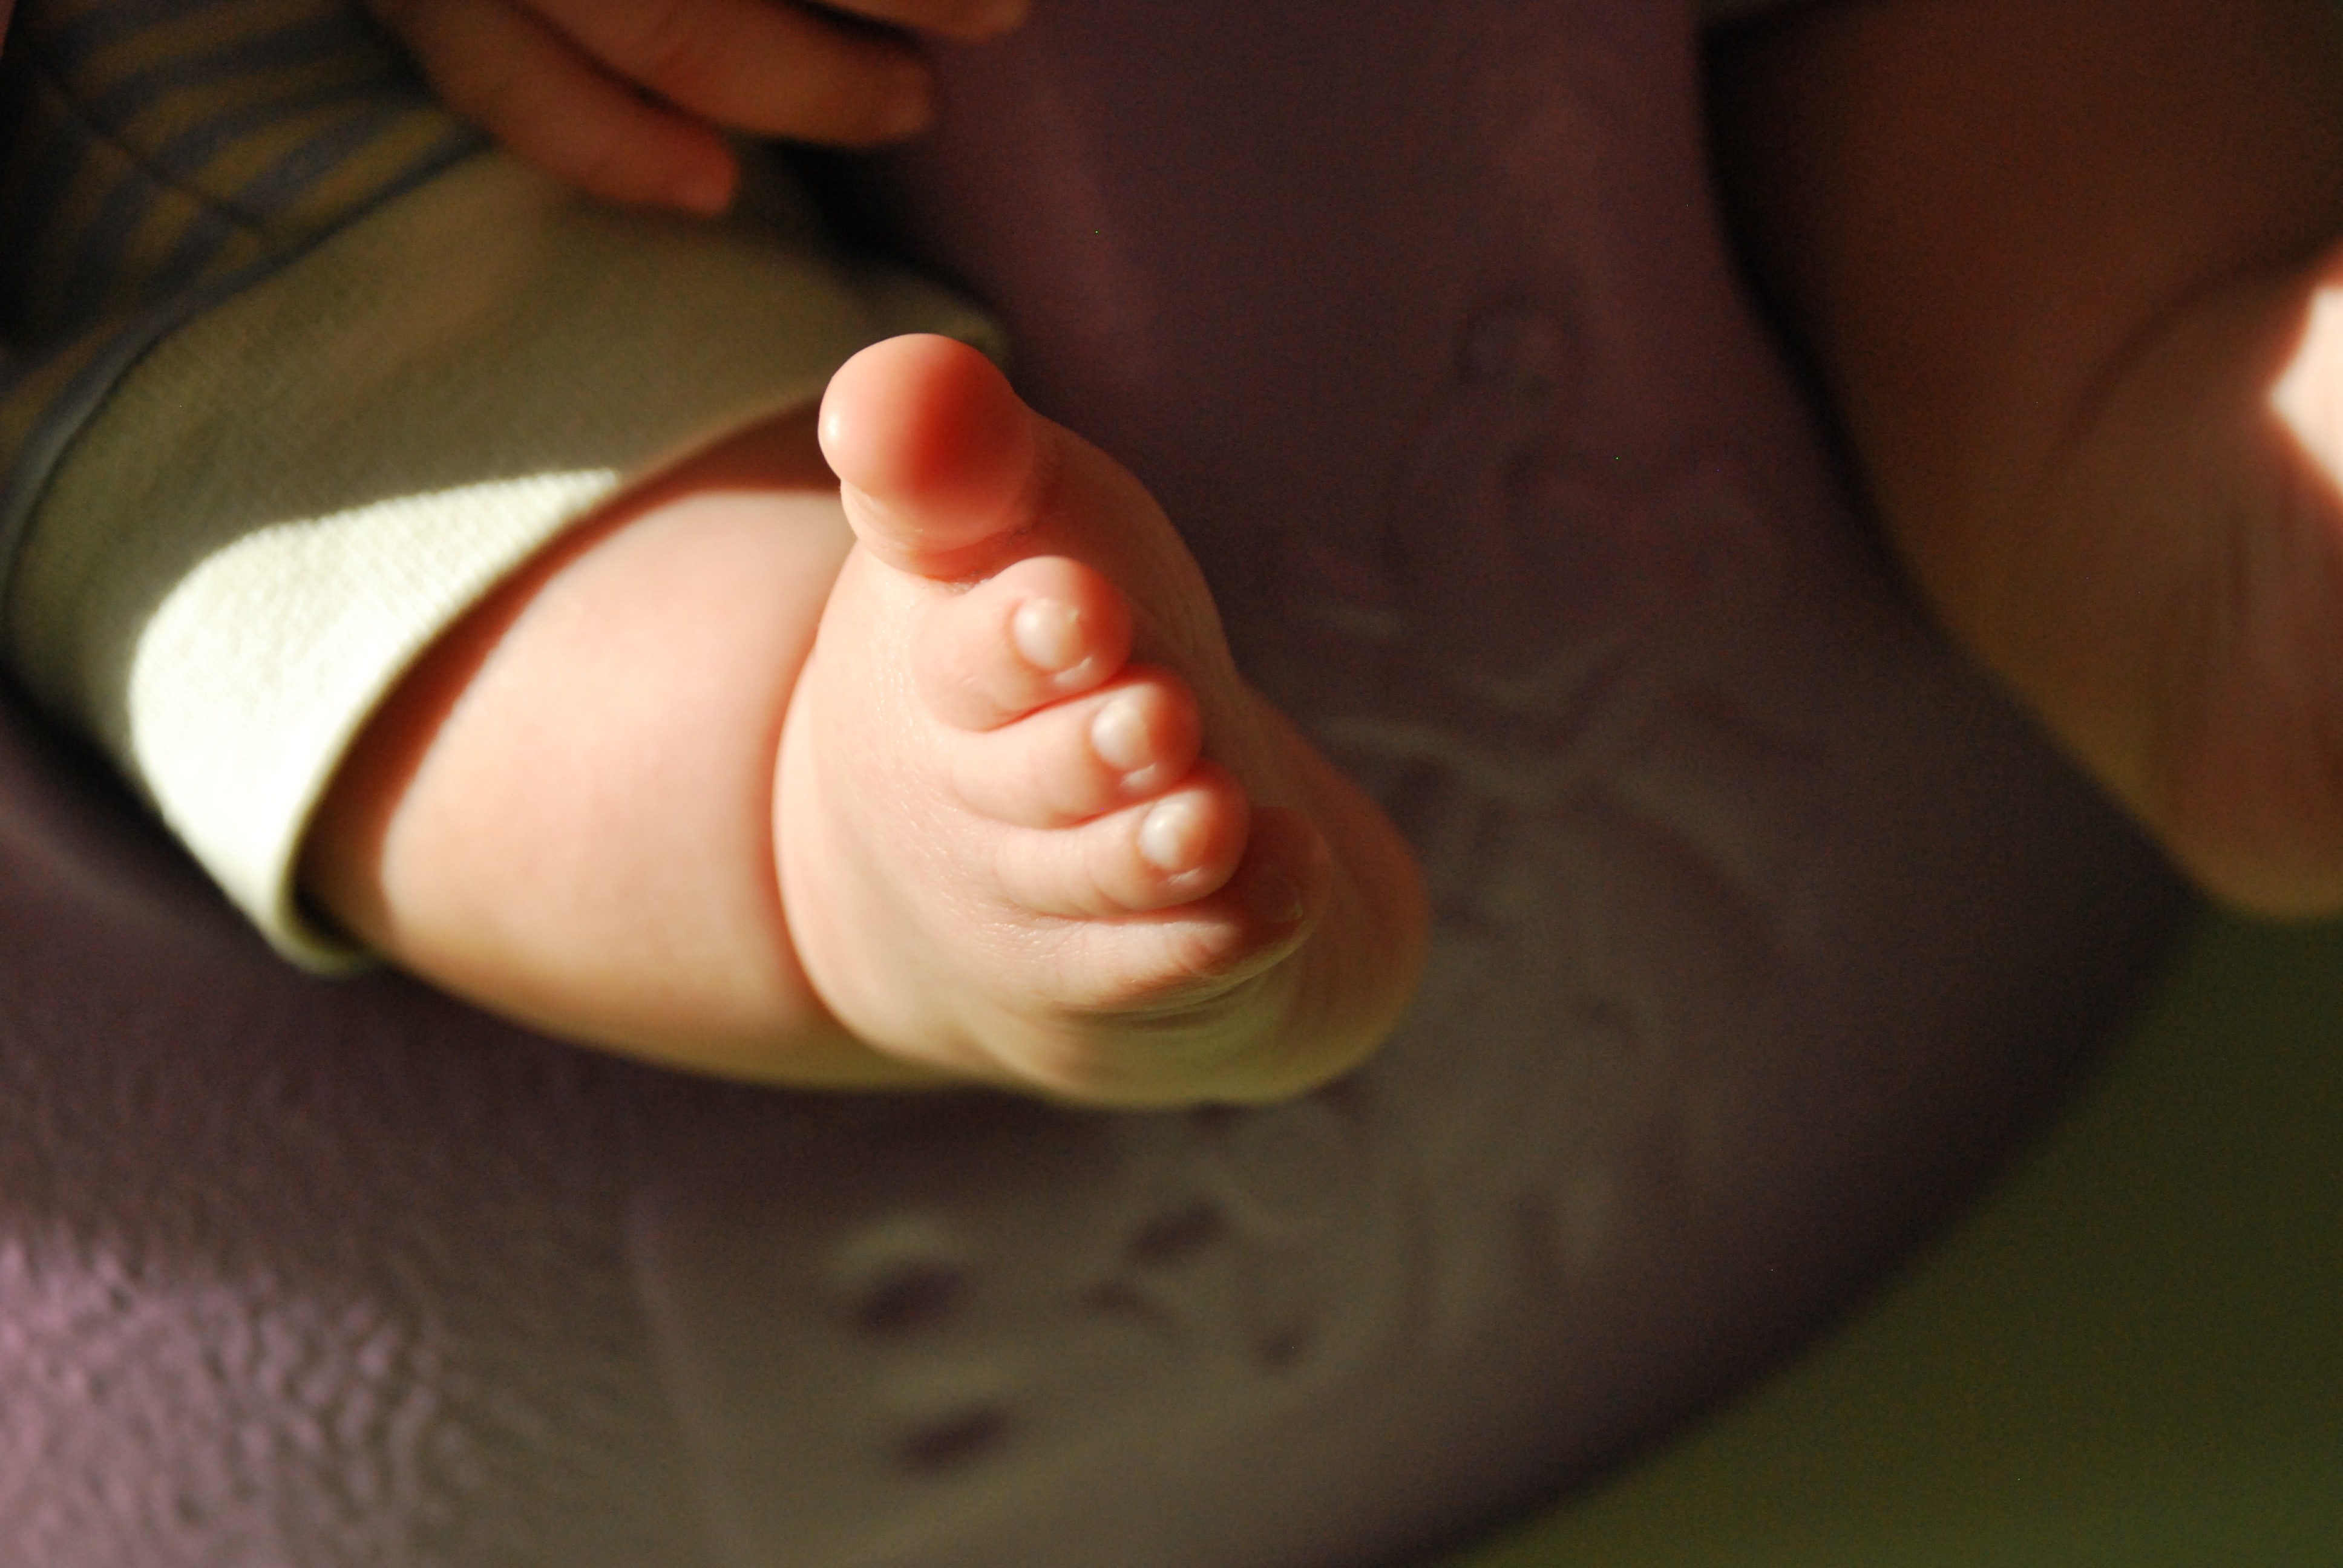
hand, girl, kid, cute, leg, finger, food, foot, small, child, arm, baby, mouth, close up, human body, infant, skin, organ, baby foot, sense